Ninove Abbey

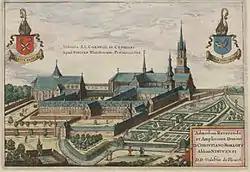
The Abbey in the early 17th century. The image is taken from Flandria Illustrata of 1641

The 16th and 17th centuries were difficult times because of the political troubles and the effects of the Eighty Years' War. The 18th century brought a period of calm and prosperity. All the abbey buildings were reconstructed to the plans of Ghent architects Jan Baptist Simoens and Frans Drieghe, advised by Laurent-Benoît Dewez.